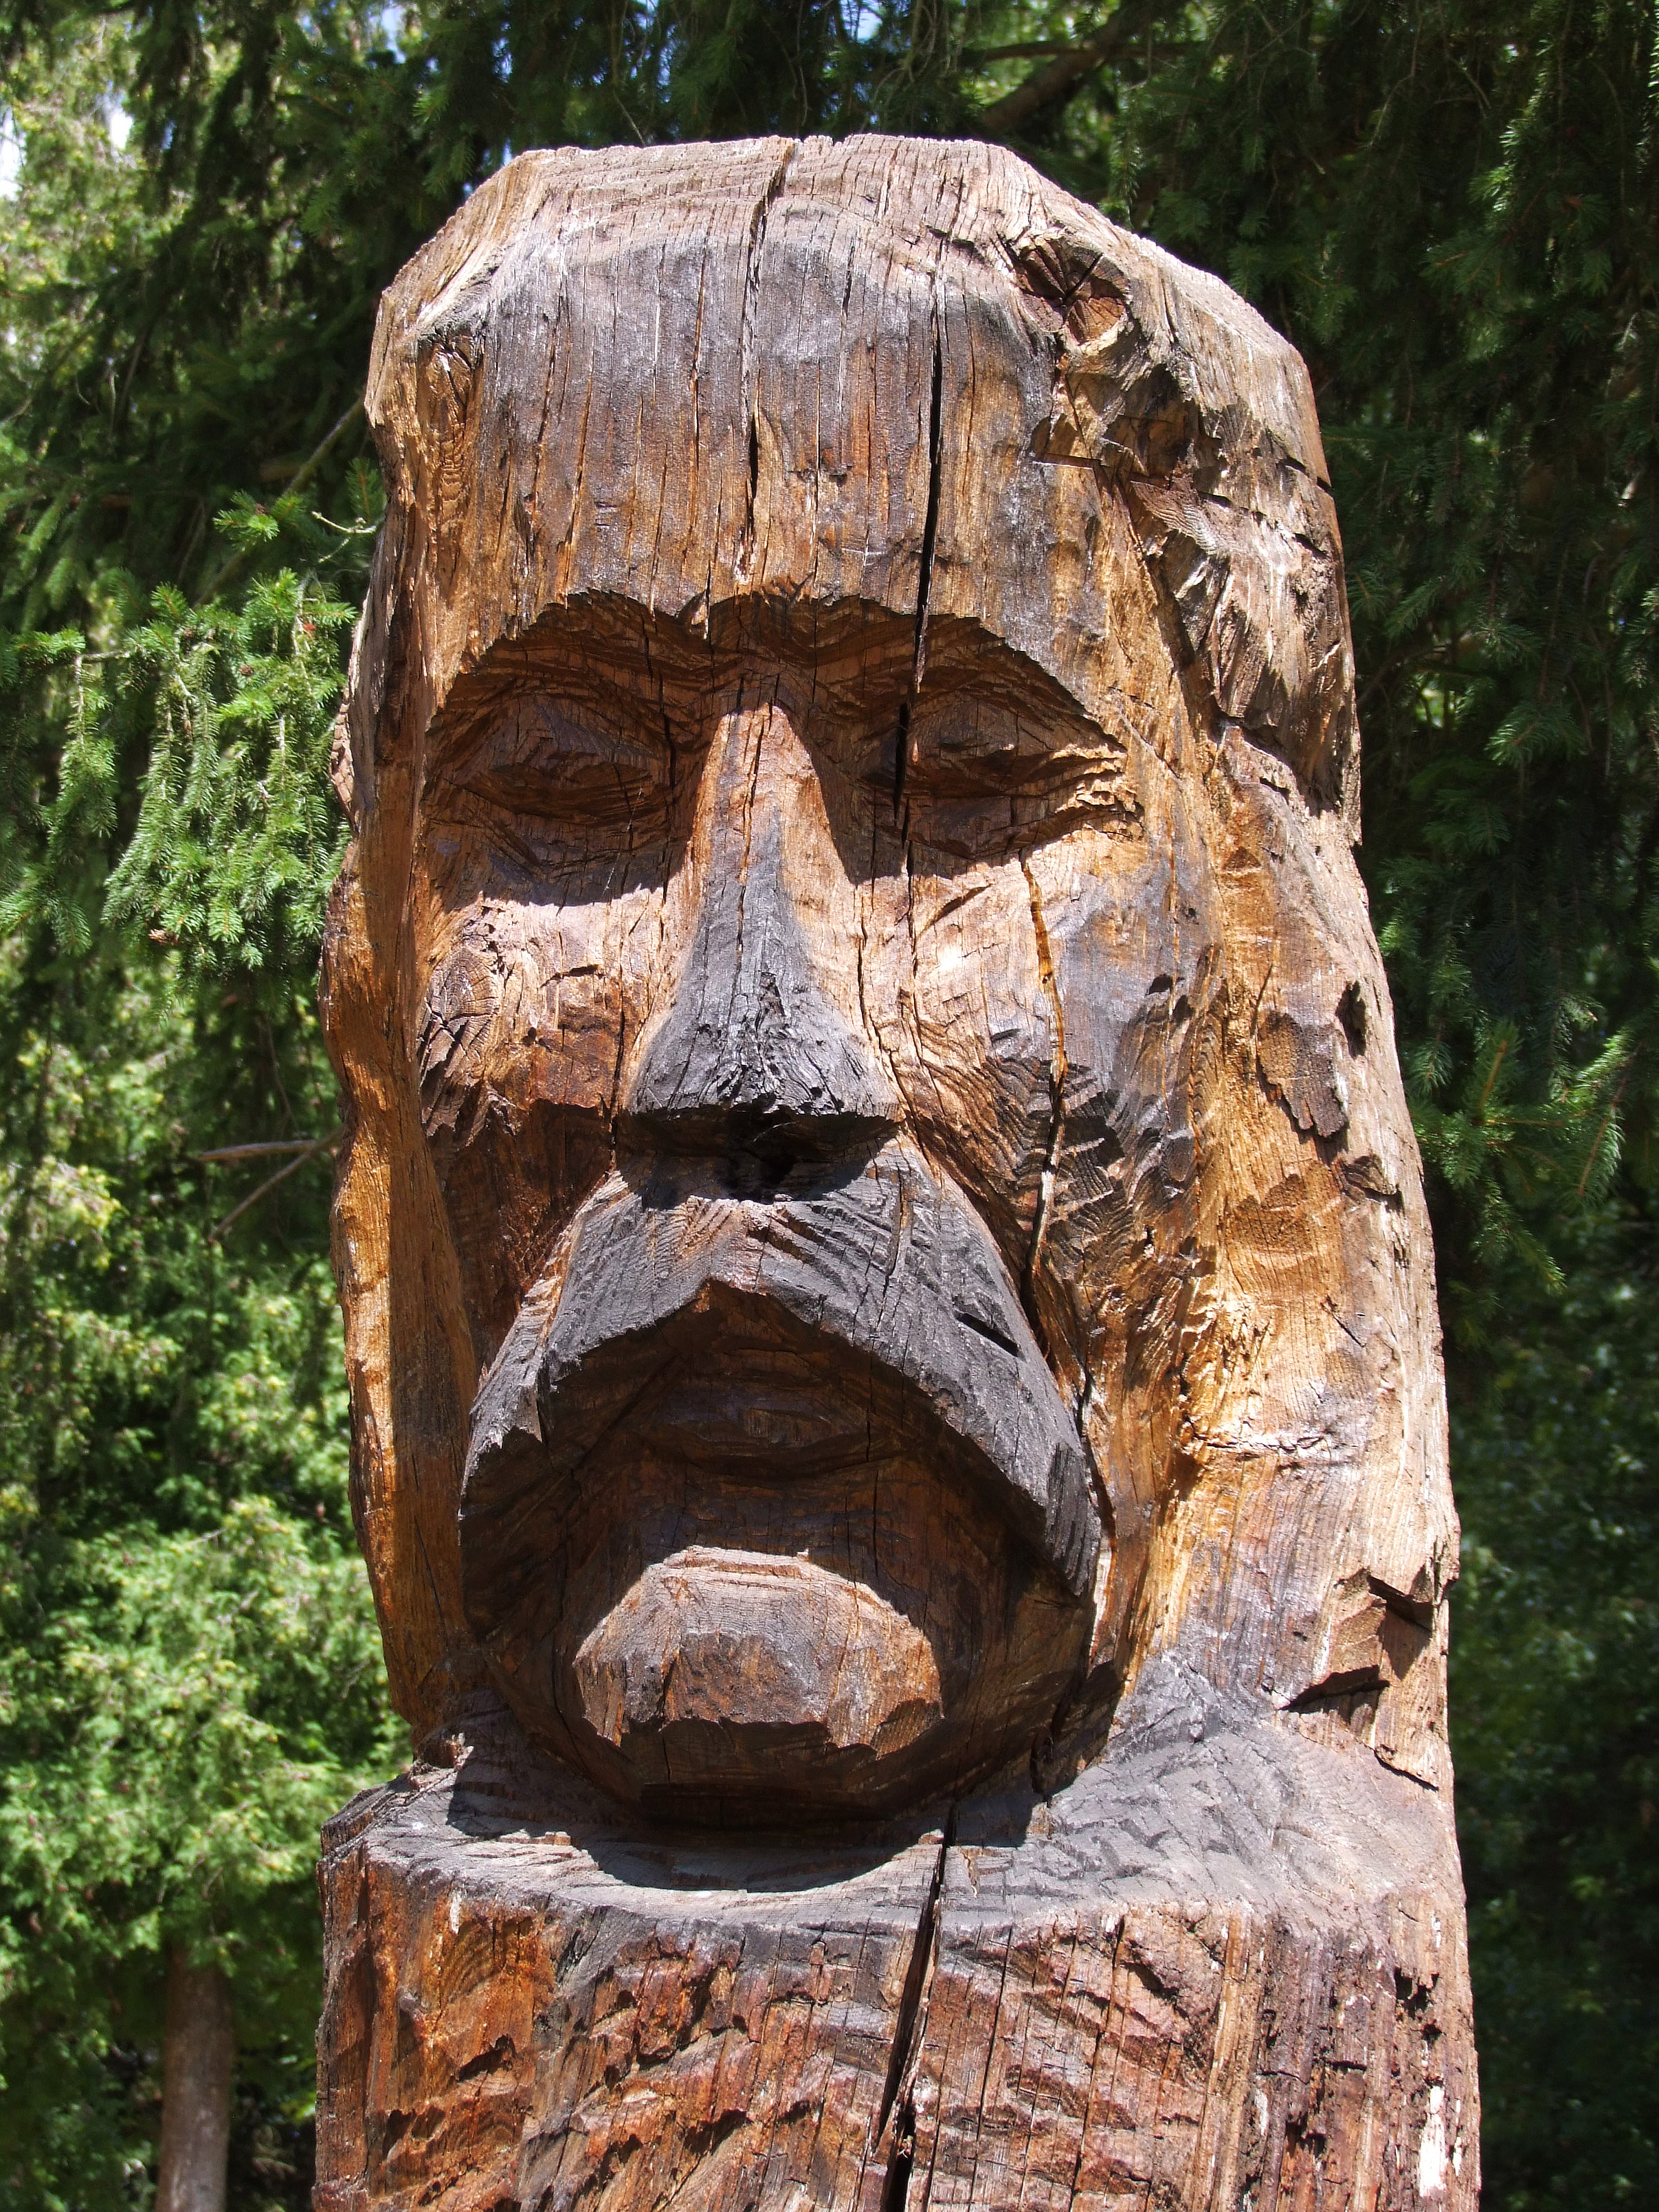
human face, hungarian, moustache, woodcarving, manual work, statue, monument, creation, on a sunshine, next to the forest, sculpture, carving, tree, head, rock, trunk, chainsaw carving, art, wood, stone carving, woody plant, geology, plant, national park, nonbuilding structure, forest, artifact, fictional character